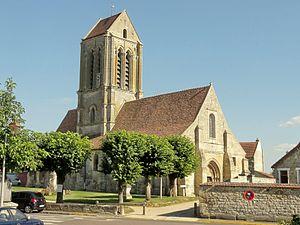
Vue depuis le nord-ouest.
Cet article recense les monuments historiques français classés en 1915.
L'église Saint-Clair est une église catholique paroissiale située à Hérouville-en-Vexin, en France. De première vue, il semble s'agir d'un édifice homogène du XVᵉ siècle. Effectivement, les élévations latérales, le mur du chevet, le clocher et la charpente de la toiture ont été construits pendant une seule campagne de 1443 à 1468 environ. Mais à l'intérieur, le chœur est encore presque roman, et la nef en grande partie gothique primitif. L'on y trouve quelques intéressants chapiteaux du XVᵉ siècle qui remplacent des pièces manquantes, mais aussi les témoignages de nombreux compromis qui résultent des contraintes économiques, et qui paraissent souvent maladroits. La cohabitation d'éléments de différentes époques dans une même partie de l'édifice est caractéristique de nombreuses églises rurales du Vexin, et l'église Saint-Clair en est un bon exemple. Elle montre surtout comment la reconstruction d'une église se faisait au milieu du XVᵉ siècle, avant la fin définitive de la guerre de Cent Ans et pendant les années encore difficiles qui suivent, quand les conditions d'une reconstruction ne sont pas encore réunies dans la plupart des villages.
Hérouville-en-Vexin est une commune française située dans le département du Val-d'Oise et la région Île-de-France.